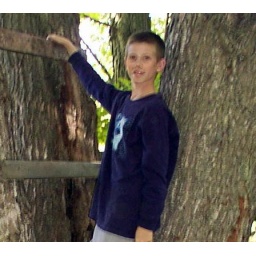
son in tree house